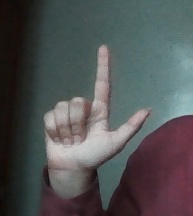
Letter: laam